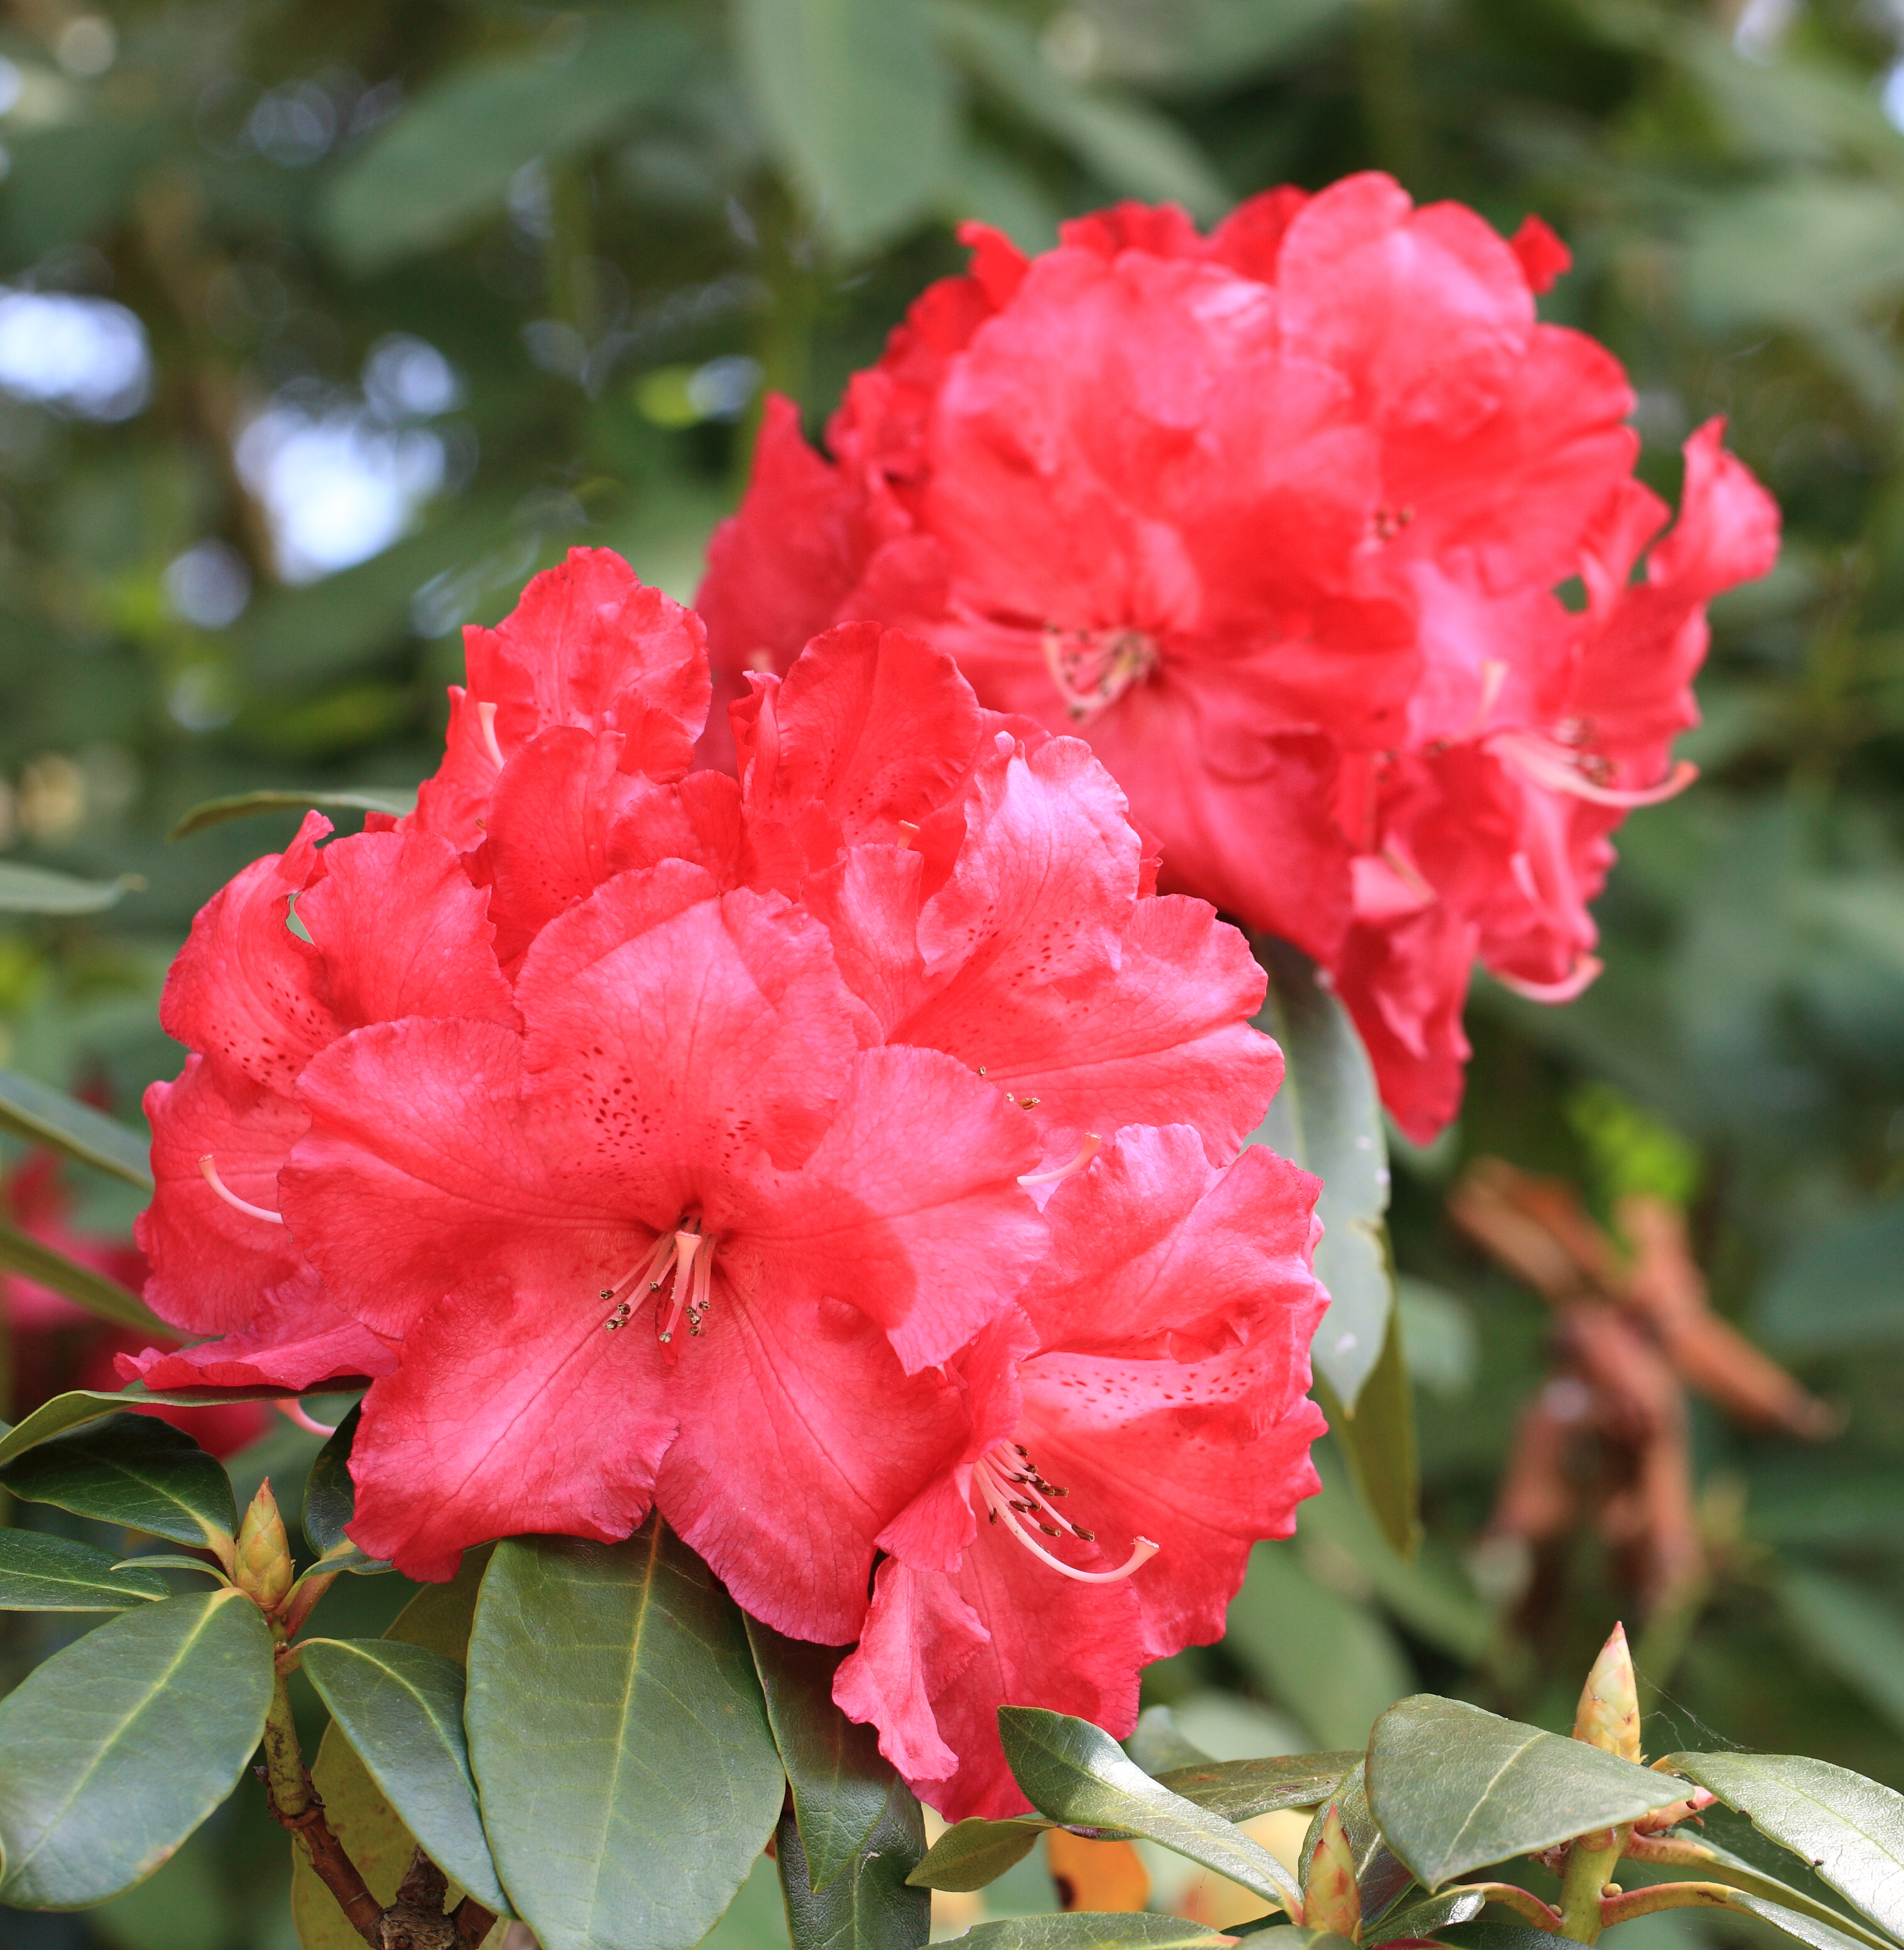
plant, flower, high, garden, flora, botanical, shrub, rhododendron, 5d, hires, markii, hi, res, resolution, azalea, ibaraki, naka, flowering plant, woody plant, land plant